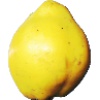
Label: quince